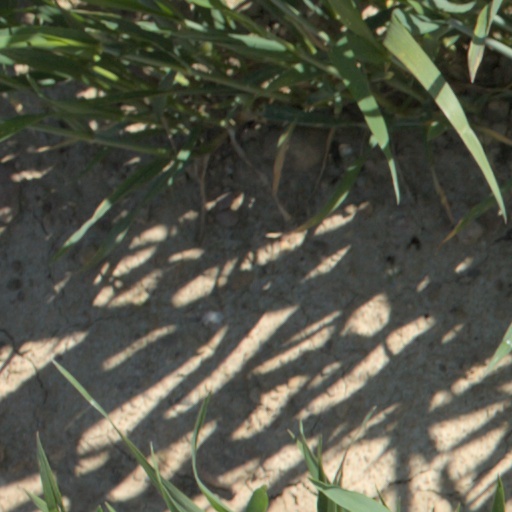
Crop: wheat